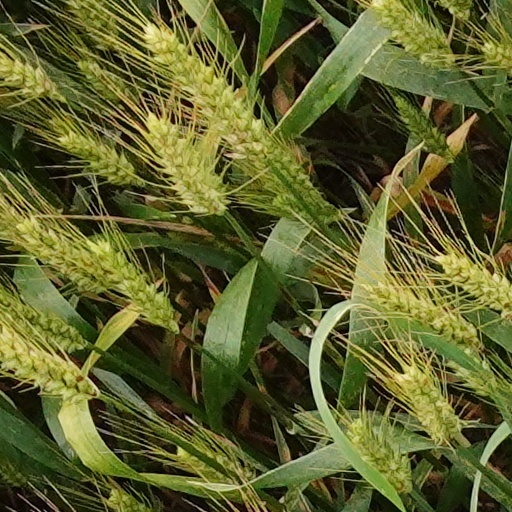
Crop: wheat